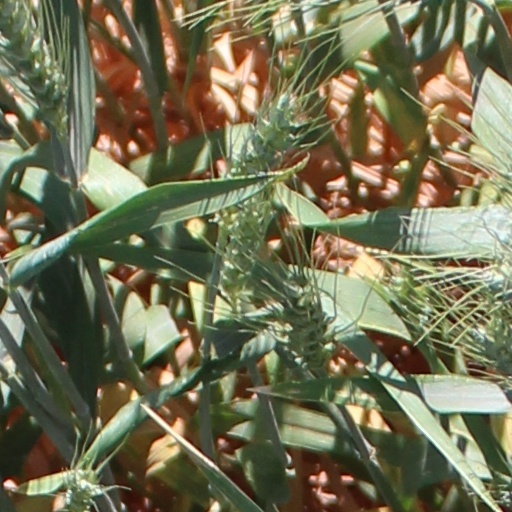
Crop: wheat